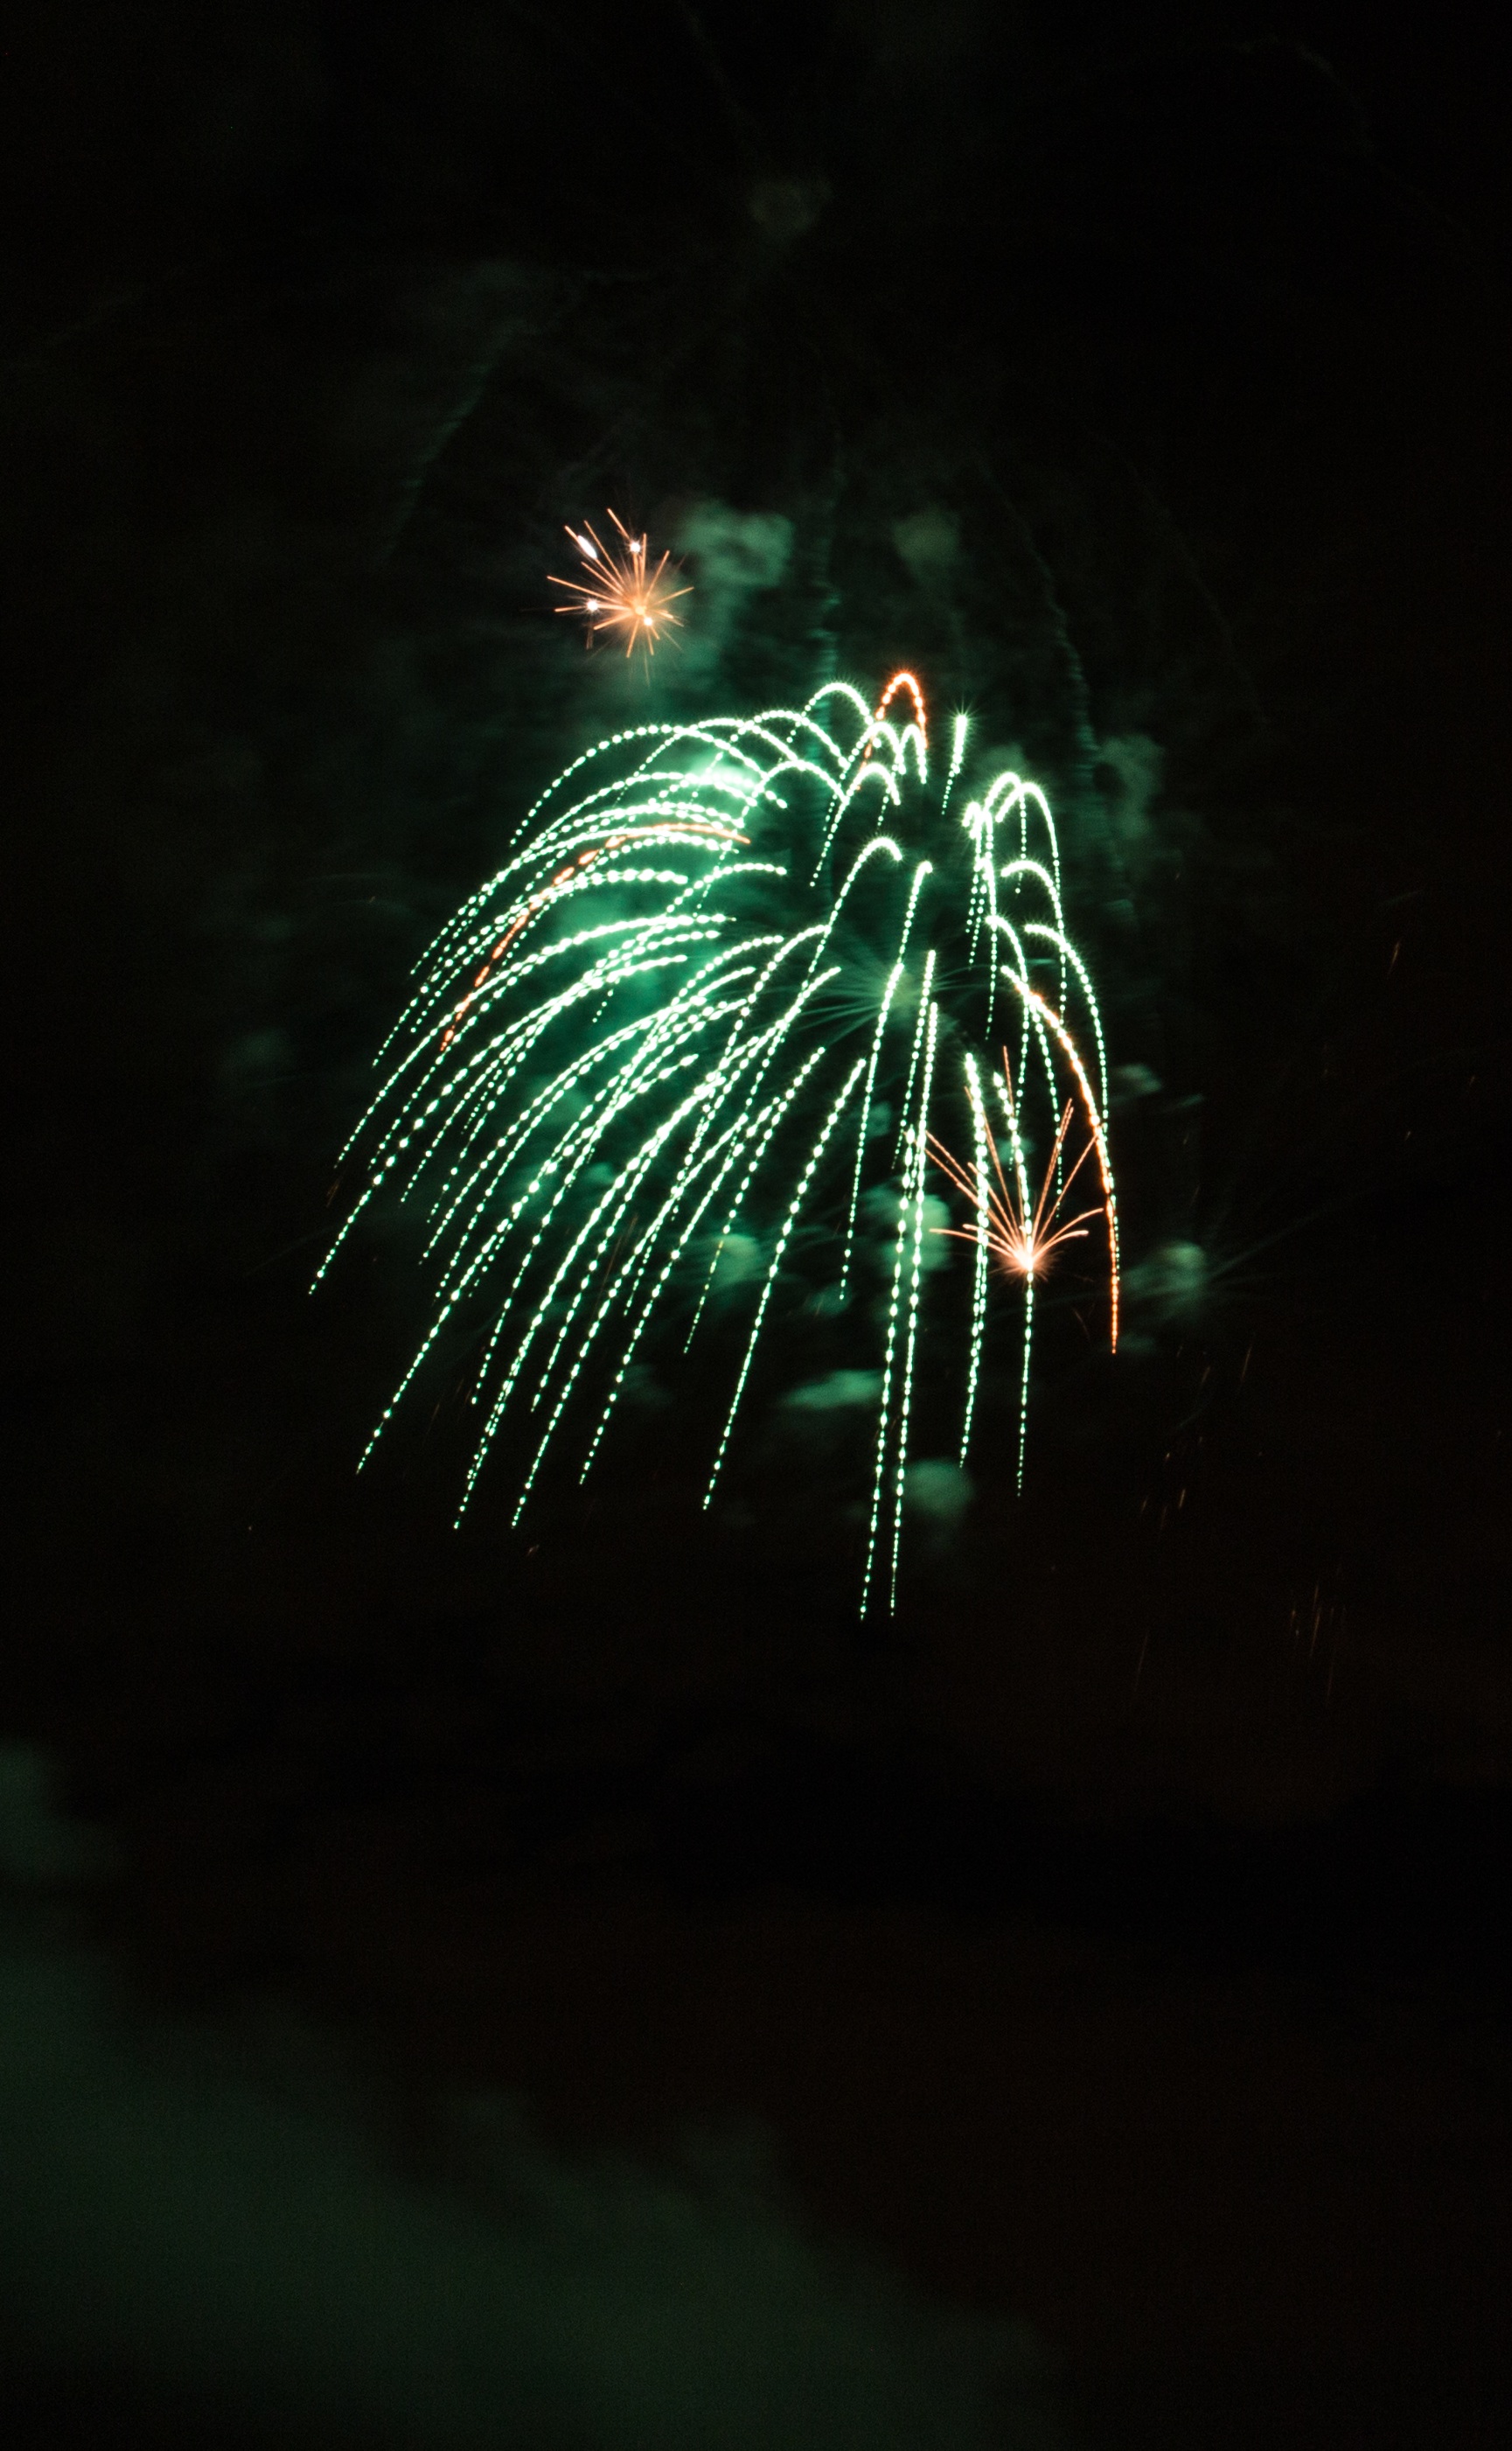
night, recreation, sparkler, darkness, christmas, new year, fireworks, event, wishes, dreams, outdoor recreation